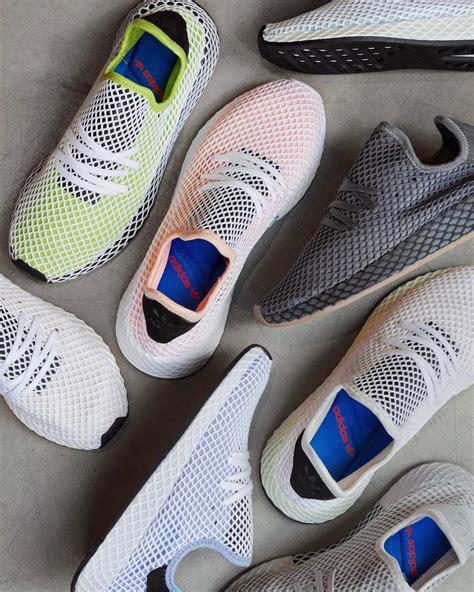
Brand: Adidas
Model: Deerupt